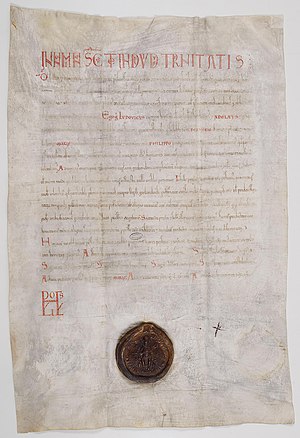
Adelheid af Savoyen / Dronning af Frankrig
Diplom udstedt af Ludvig 6. af Frankrig og Adelheid af Savoyen for kannikkerne ved Paris' domkapitel (1127).
Adelheid af Savoyen var gennem fødslen medlem af Huset of Savoyen. Hun var anden hustru, men første dronning til Ludvig 6. af Frankrig. Efter Ludvigs død blev Adelheid gift med Matthæus 1. af Montmorency.